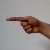
The image shows a hand gesture representing the letter 'G' in Indian Sign Language.